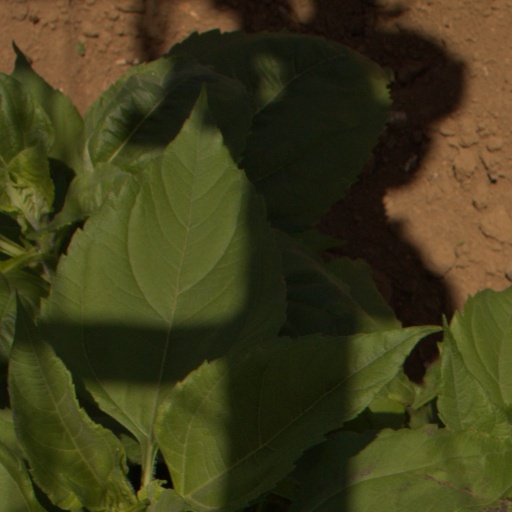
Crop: Jerusalem artichoke